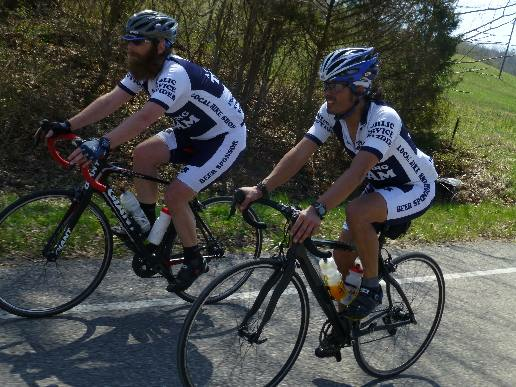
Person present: Yes